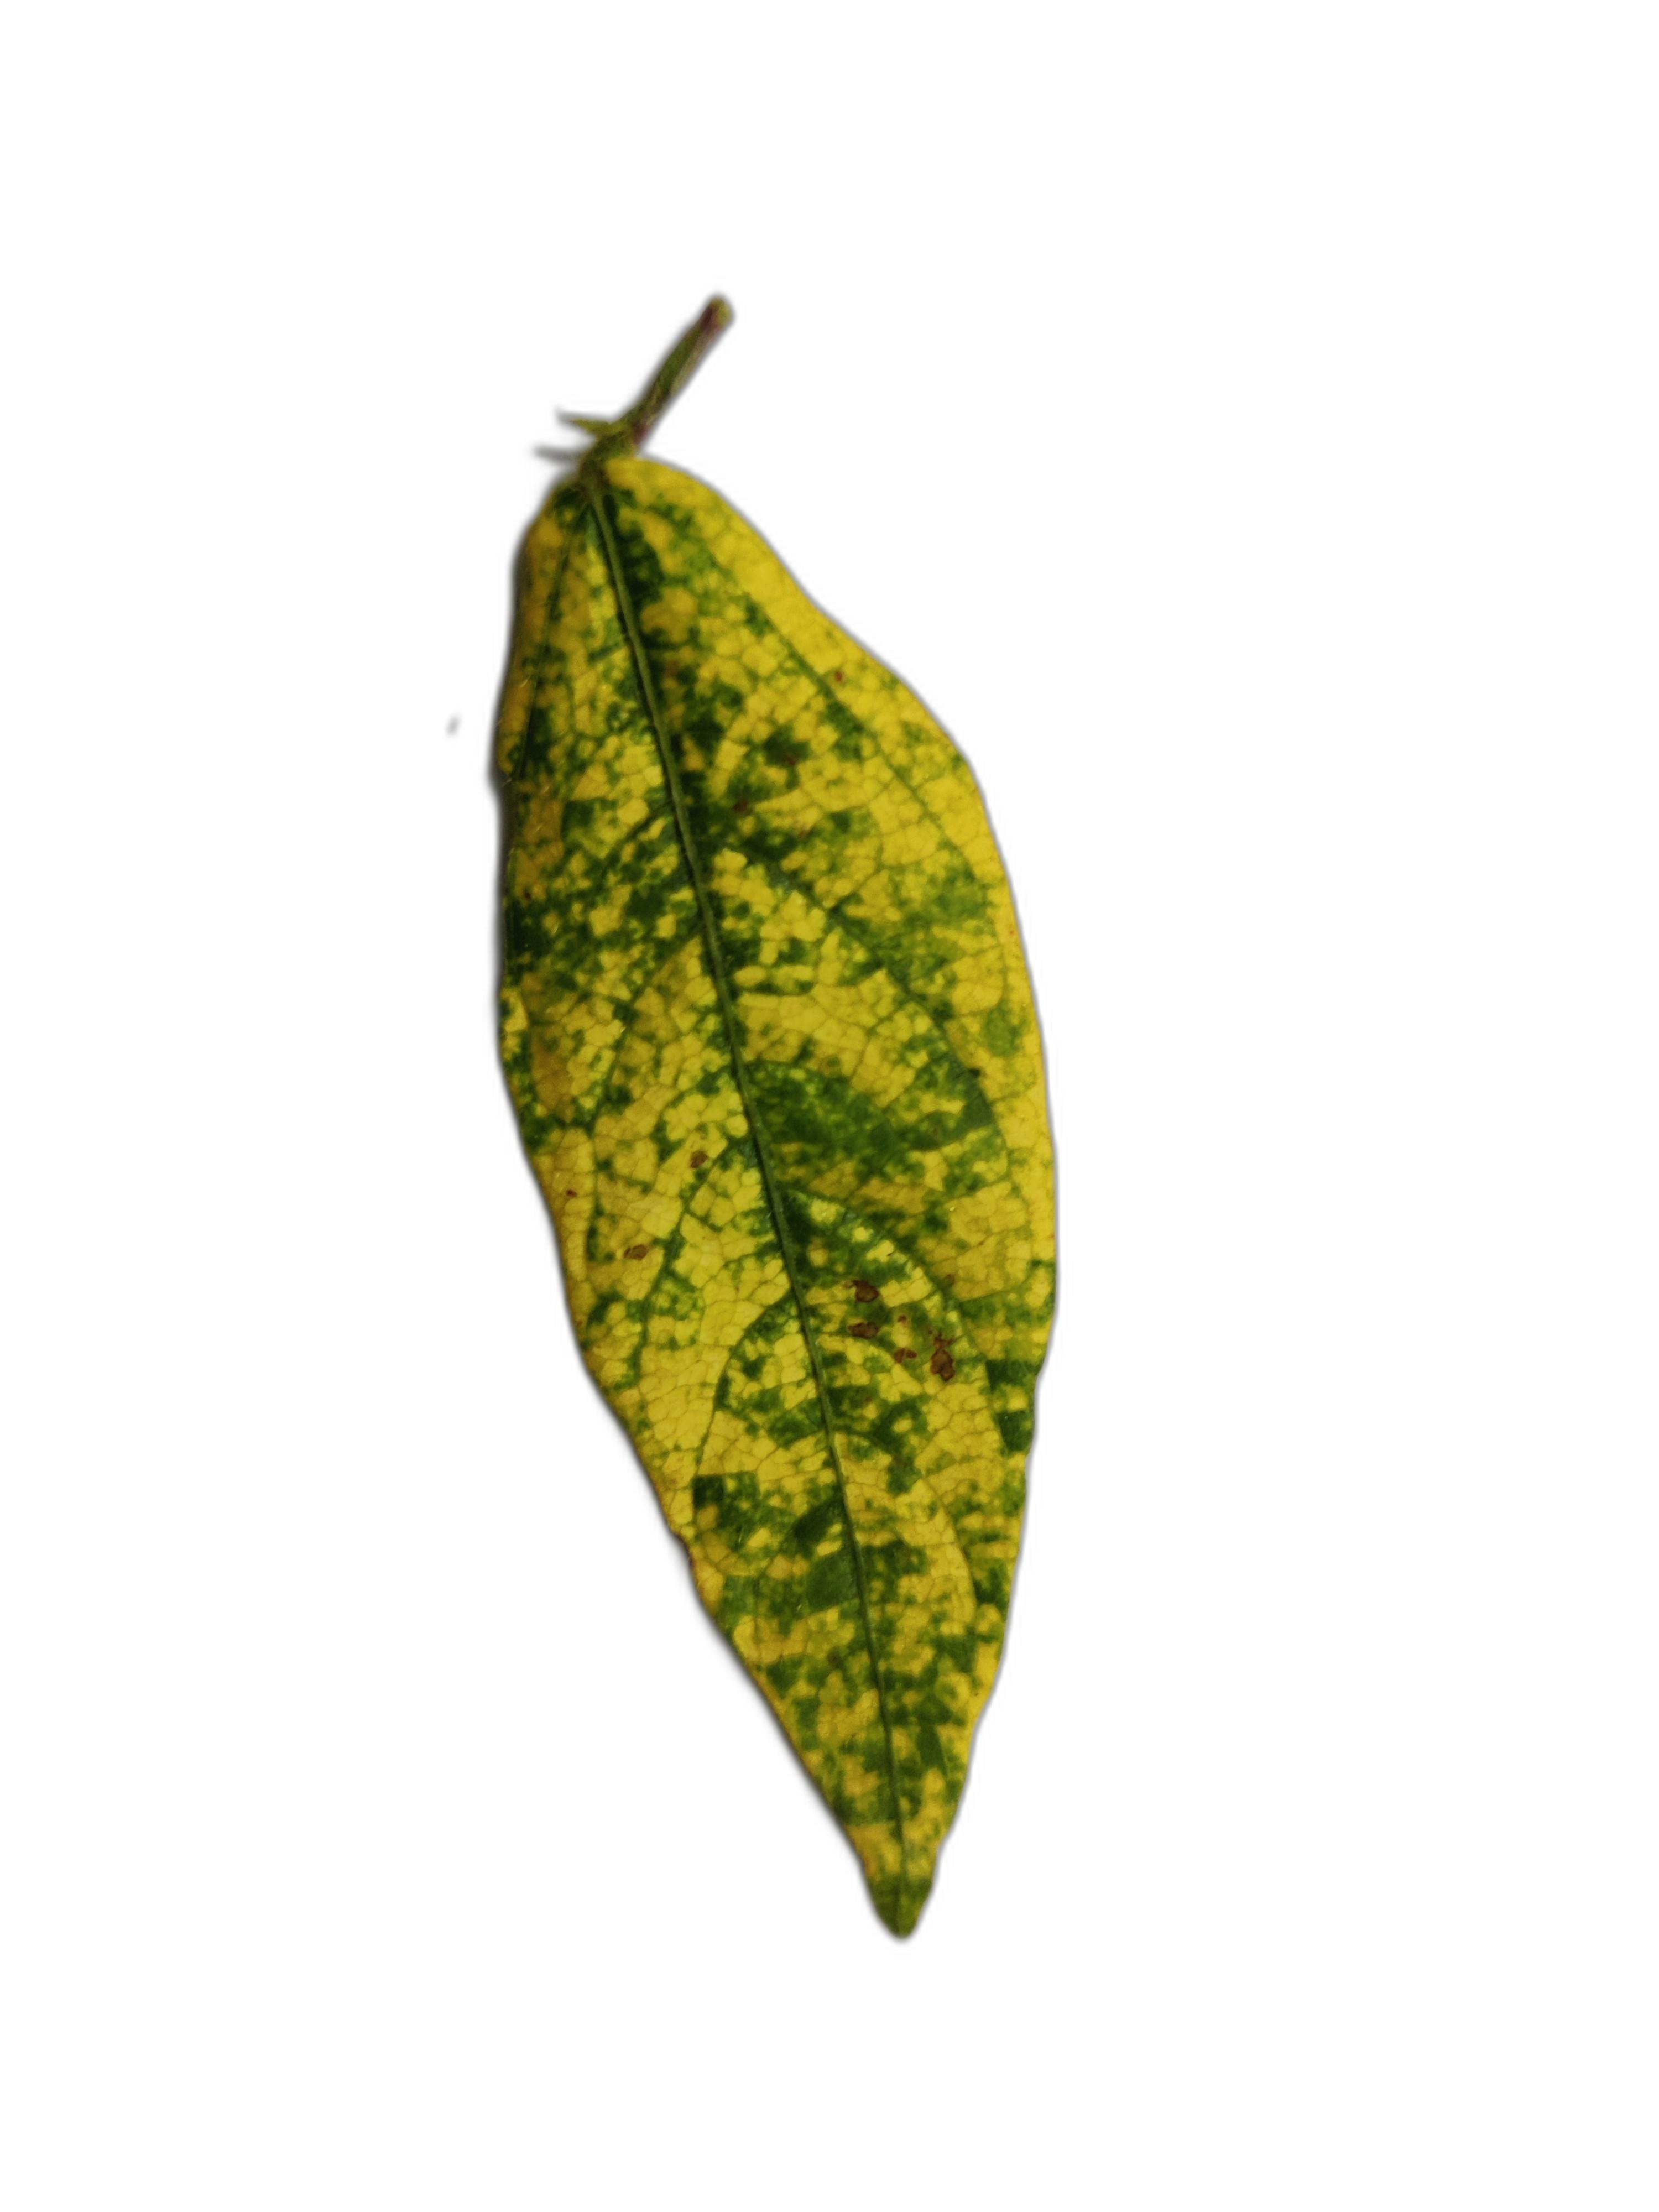
Label: Yellow Mosaic